A (1998 Japanese film)

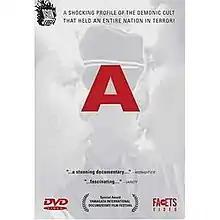
DVD cover

A is a 1998 Japanese documentary film about the Aum Shinrikyo cult following the arrest of its leaders for instigating the sarin gas attack on the Tokyo subway in 1995. The film focuses on a young spokesman for the cult Hiroshi Araki, a troubled 28-year-old who had severed all family ties and rejected all forms of materialism.